Indian independence movement

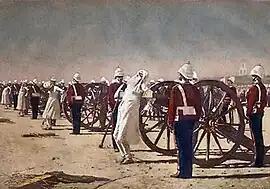
"Suppression of the Indian Revolt by the English", which depicts the execution of mutineers by blowing from a gun by the British.

Rani Velu Nachiyar (1730–1796), was a queen of Sivaganga from 1760 to 1790. Rani Nachiyar was trained in war match weapons usage, martial arts like Valari, Silambam (fighting using stick), horse riding and archery. She was a scholar in many languages and she had proficiency with languages like French, English, and Urdu. When her husband, Muthuvaduganathaperiya Udaiyathevar, was killed in battle with British soldiers and the forces of the Nawab of Arcot, she was drawn into battle. She formed an army and sought an alliance with Gopala Nayaker and Hyder Ali with the aim of attacking the British, whom she successfully challenged in 1780. When the inventories of the Britishers were discovered, she is said to have arranged a suicide attack by a faithful follower, Kuyili, dousing herself in oil and setting herself alight and walking into the storehouse. Rani formed a women's army named "Udaiyaal" in honour of her adopted daughter, who had died detonating a British arsenal. Rani Nachiyar was one of the few rulers who regained her kingdom, and ruled it for a decade more.